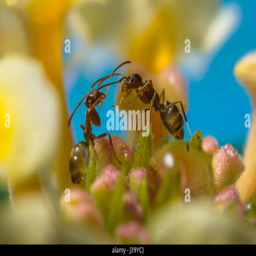
macro shot of a pair of ants on flowers